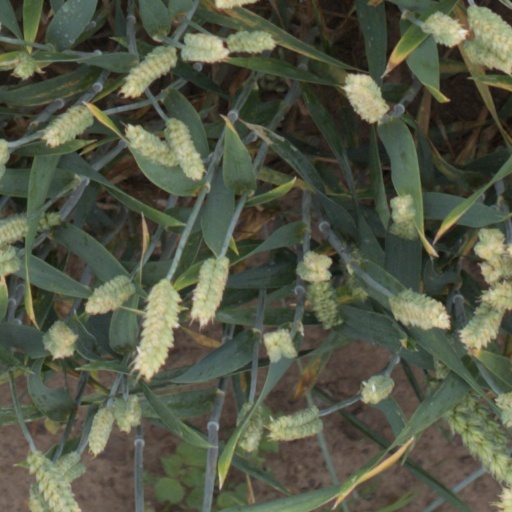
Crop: wheat